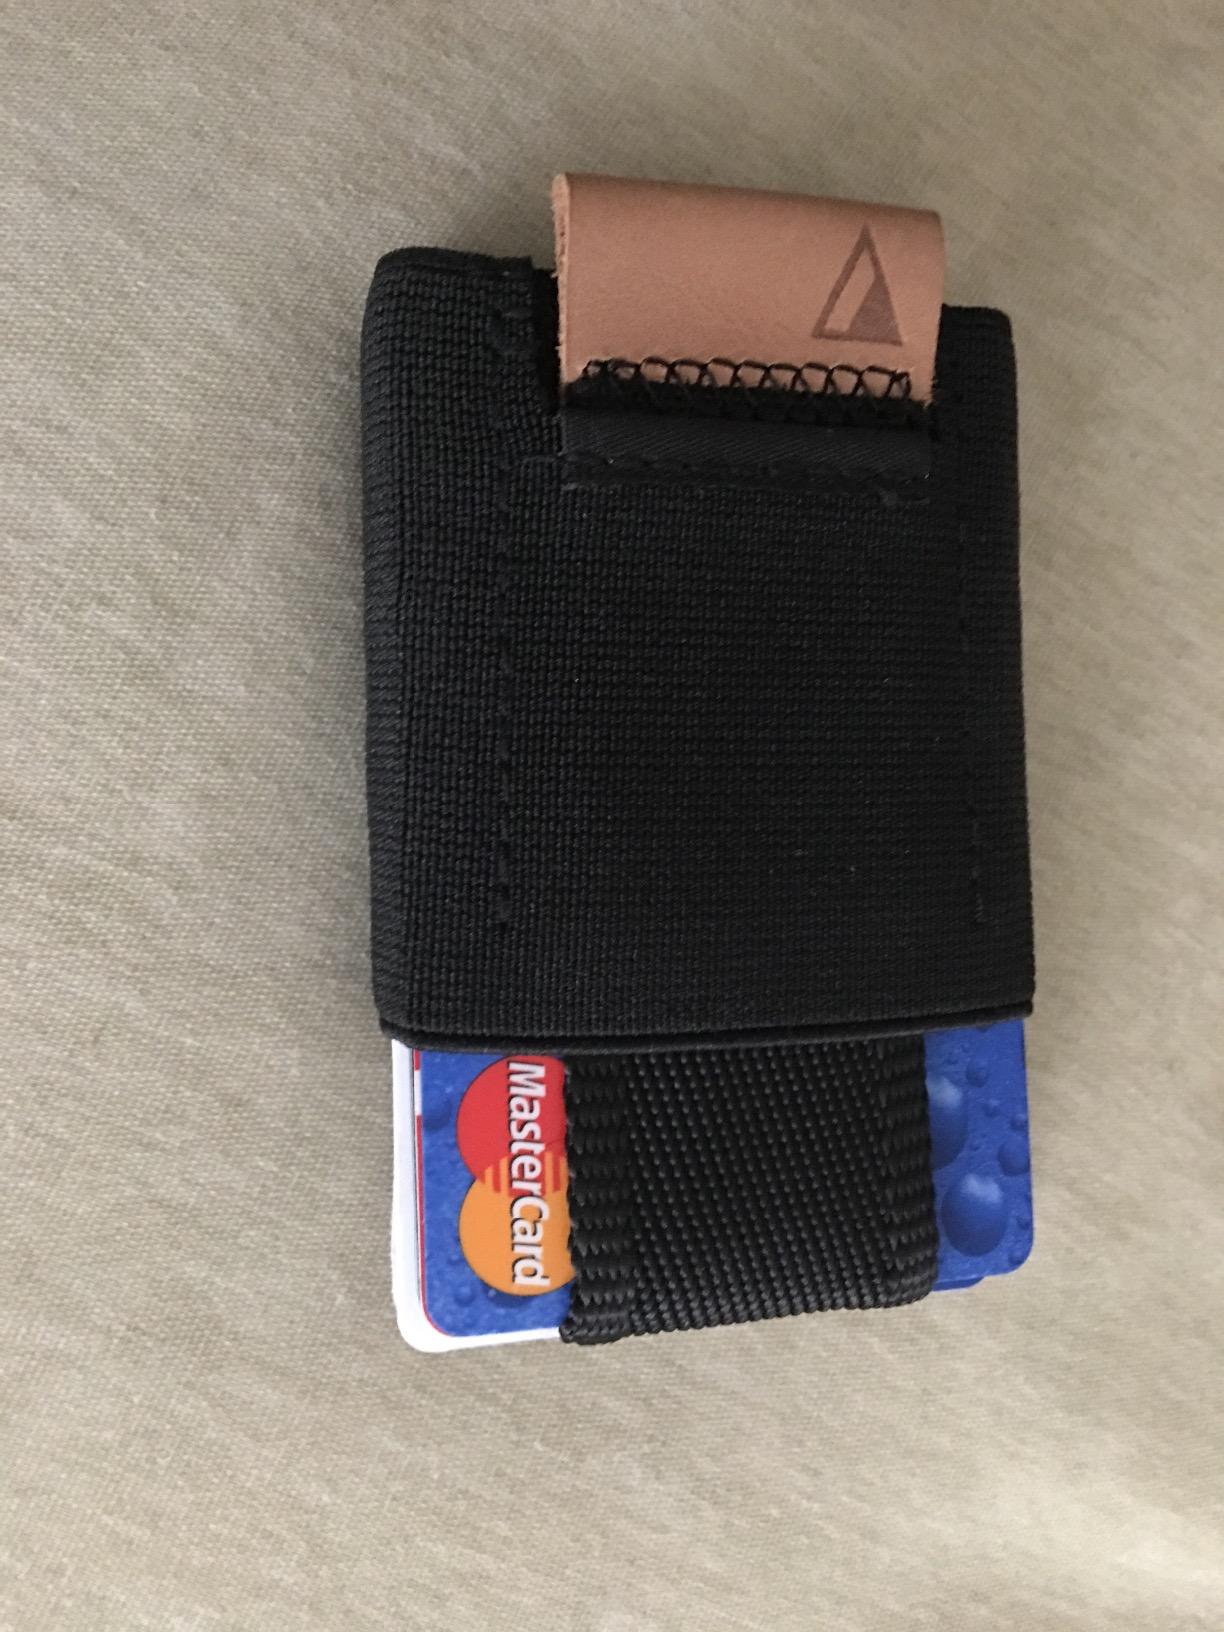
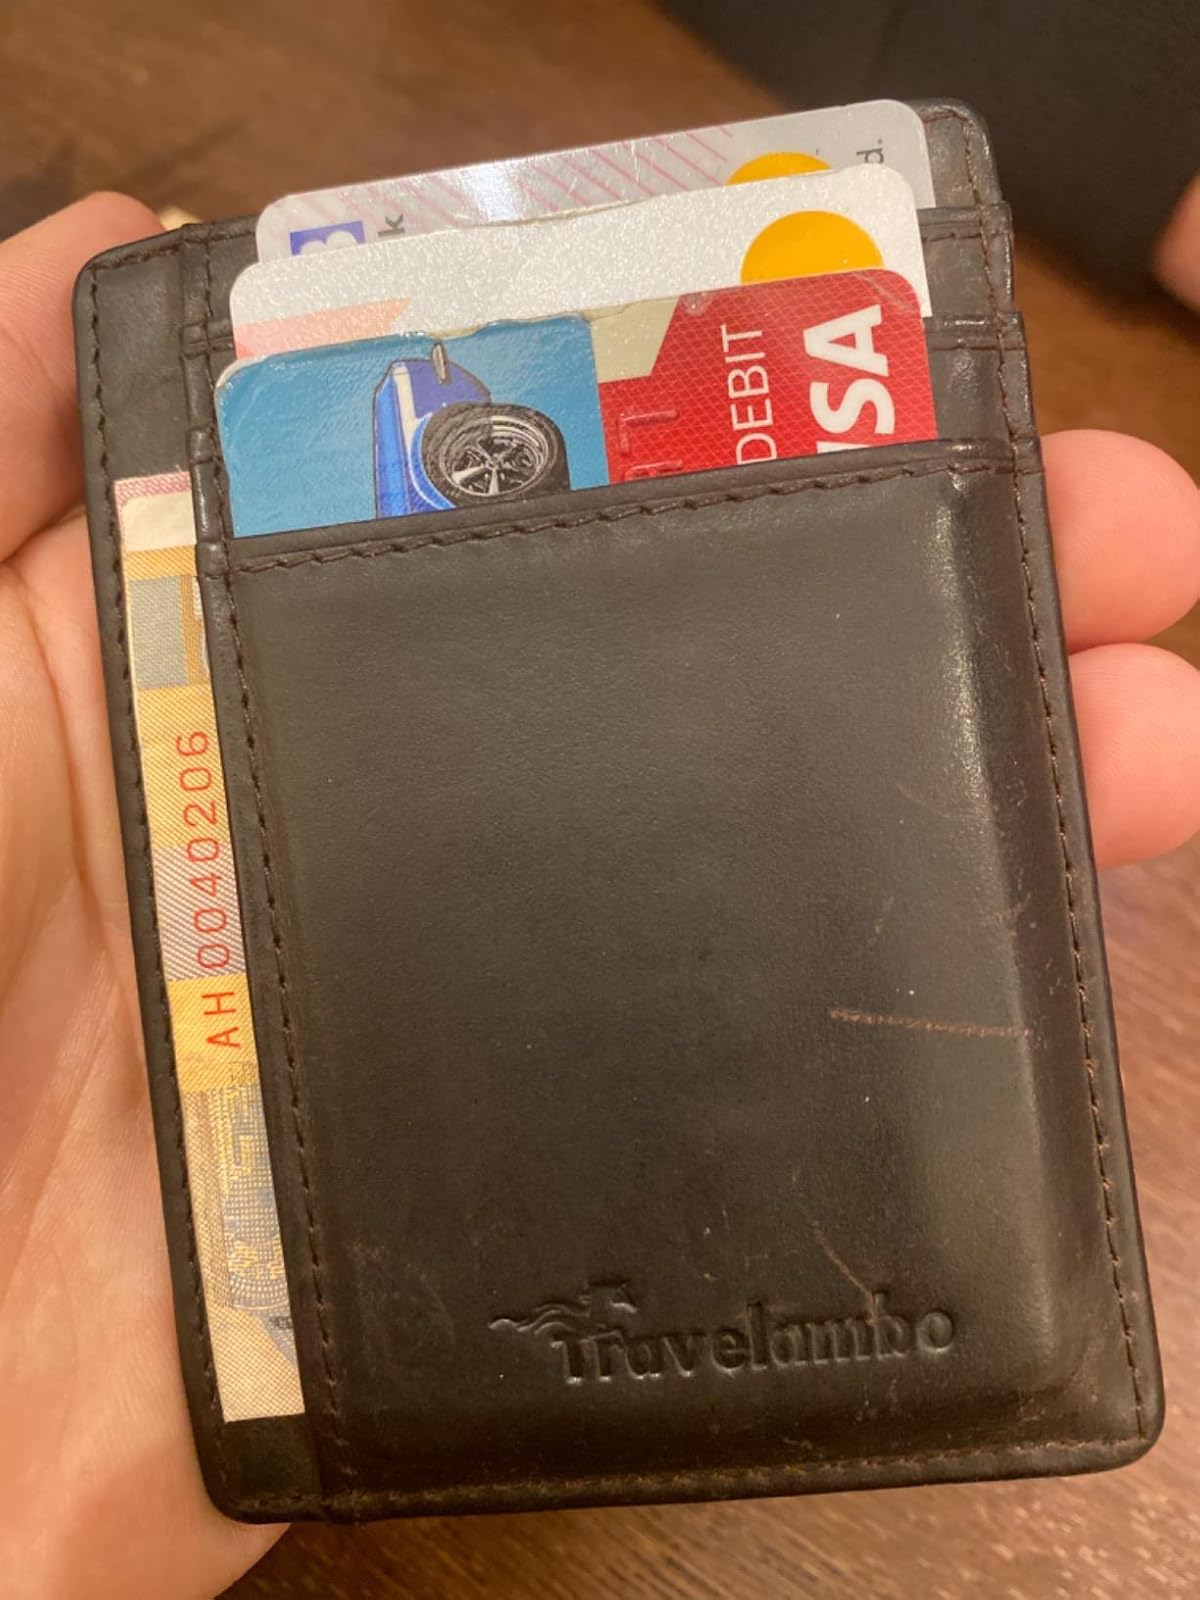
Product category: accessories_wallet
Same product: no